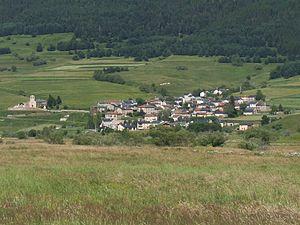
Réal (vue de l'ouest), Pyrénées-Orientales, France
Réal est une commune française, située dans le département des Pyrénées-Orientales en région Occitanie.
L'église Saint-Romain de Réal est une église romane située à Réal, dans le département français des Pyrénées-Orientales.